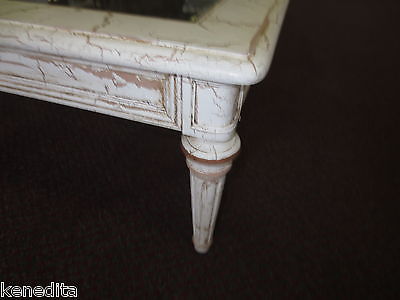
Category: table